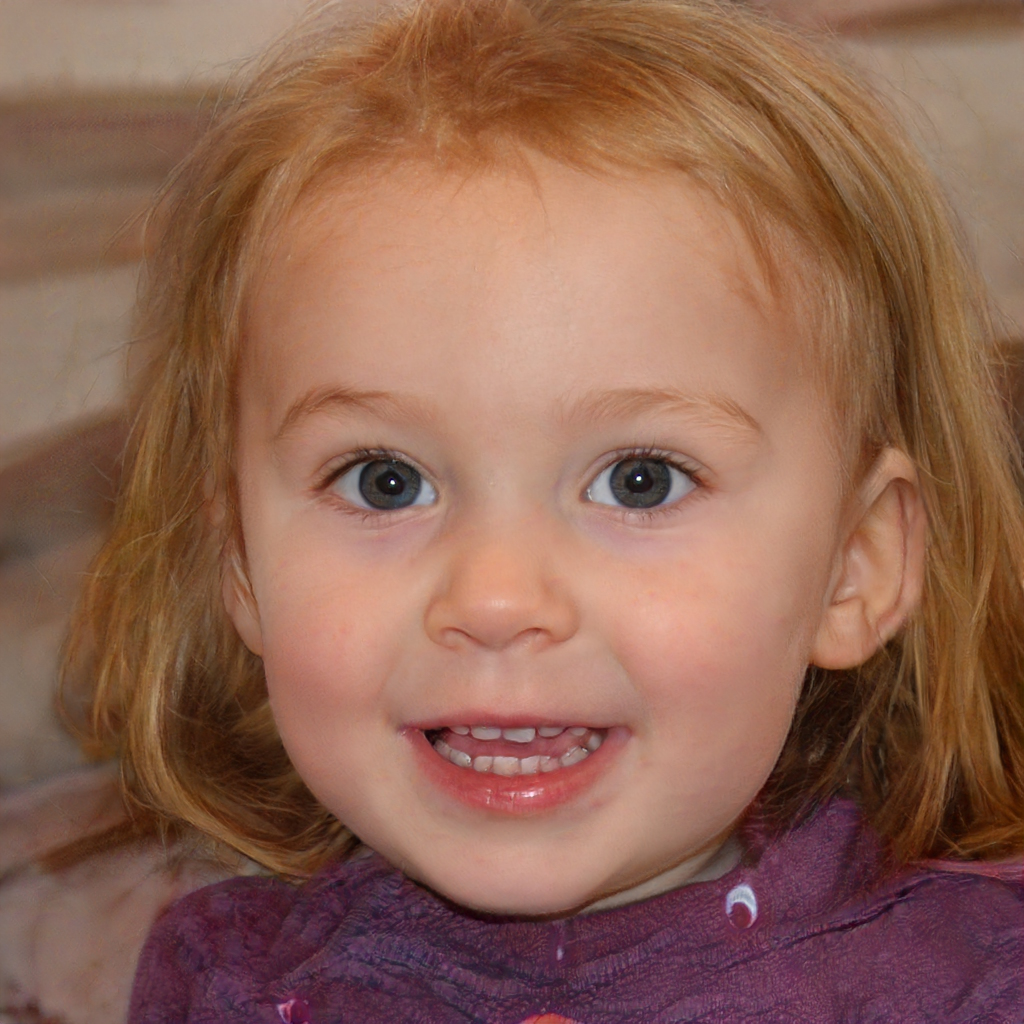
Gender: Female